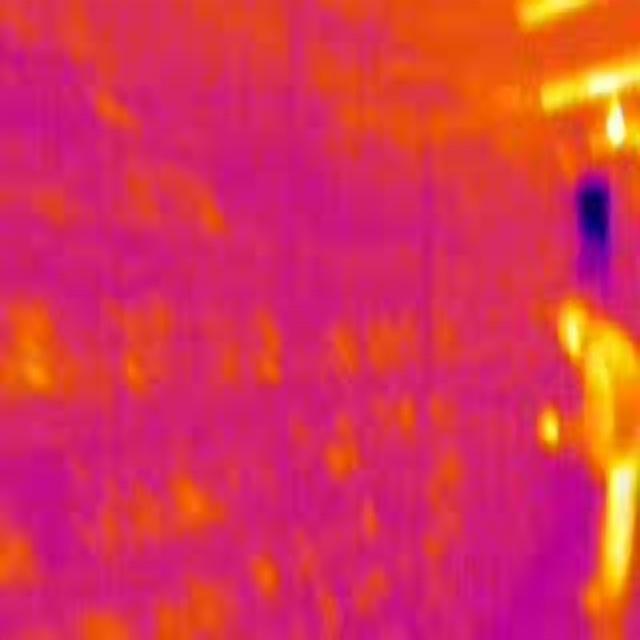
Detected objects:
label: person